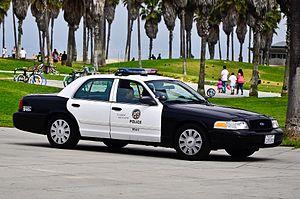
Le Los Angeles Police Department est la police municipale de Los Angeles aux États-Unis. Fondé en 1869, sa devise est To Protect and to Serve.